Surrey Fire and Rescue Service

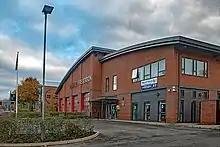
Guildford fire station on Ladymead

A total of 25 fire stations are strategically located throughout the county. Twelve of which are crewed on a fully whole-time basis, with fire engine crews on duty at the fire station 24 hours a day; one fire station is crewed by whole-time and retained firefighters, and two fire stations operate on a day-crewed/retained basis - during the day fire appliances are crewed by whole-time firefighters operating from the station with retained on-call backup as and when required, whereas during the evening and at night the fire station operates on an entirely on-call retained basis with firefighters responding from home. Three stations are crewed solely on a day crewing basis from 7:00-19:00, however neighbouring stations cover the area at night. Seven fire stations are crewed solely on a retained on-call basis. All retained on-call firefighters must live within a five-minute drive of the fire station.